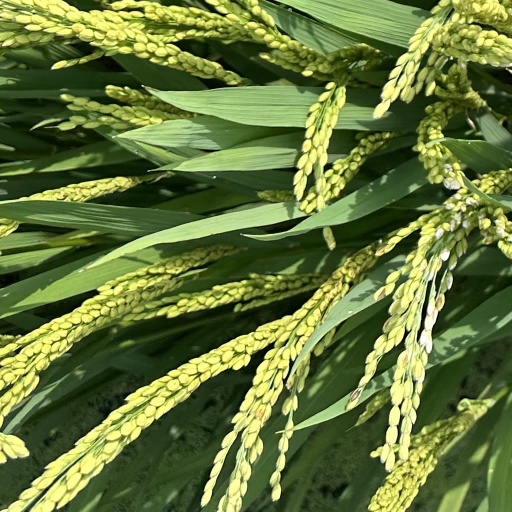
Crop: rice